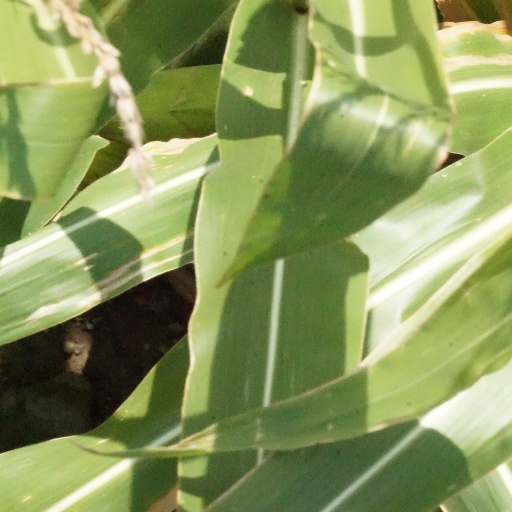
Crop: maize; corn